Babna Gorica

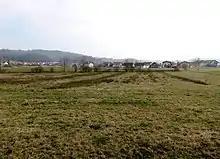
Former peat bed in Babna Gorica

Traces of a Roman road were discovered near Babna Gorica during peat excavation. Babna Gorica had a population of 54 (in 8 houses) in 1880, 61 (in 10 houses) in 1900, and 100 (in 19 houses) in 1931. Babna Gorica was one of the last locations in the Ljubljana Marsh where peat was dug in significant quantities, and a peat litter processing plant was located south of the village.